Renata Soñé

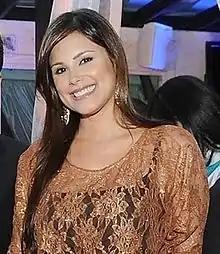
Soñé (December 30, 2011)

Renata De Jesús Soñé Savery (born August 6, 1982 in New York City) is an American-born Dominican actress, model and beauty pageant titleholder. She was the 2nd Runner-Up at Miss Universe 2005 after winning Miss Dominican Republic 2005.